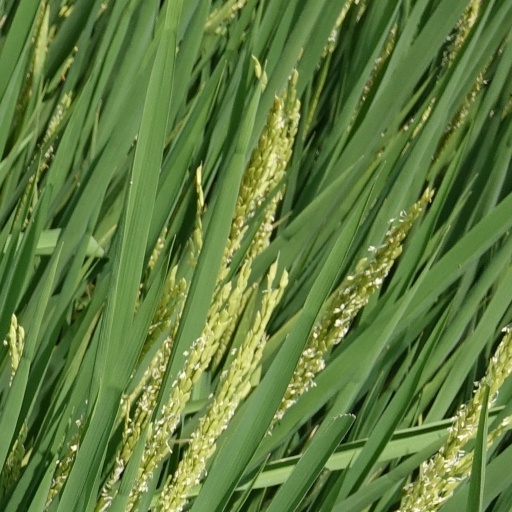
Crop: rice